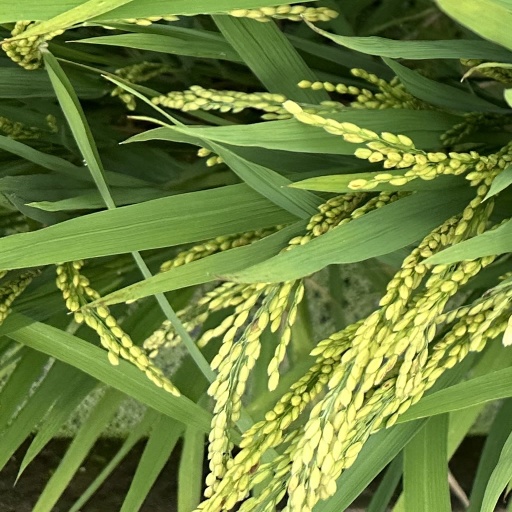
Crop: rice